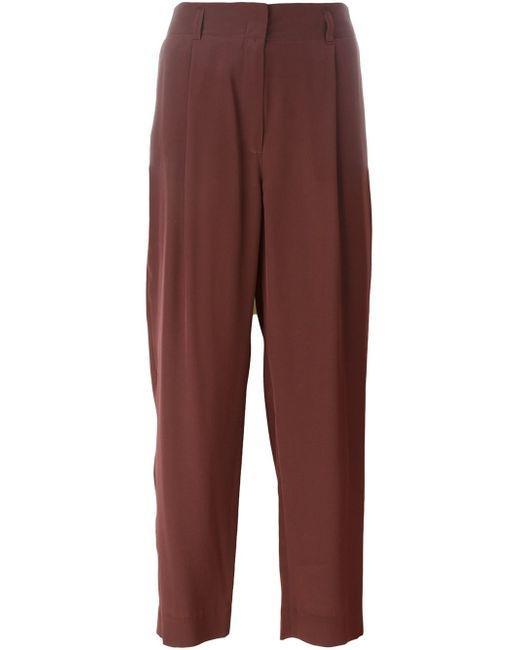
braune lockere formale Bürohose, weiches Material